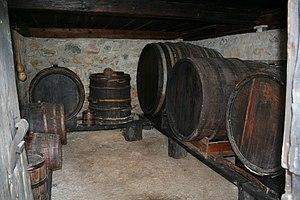
L'écomusée Staro selo à Sirogojno se trouve à Sirogojno, dans la municipalité de Čajetina et dans le district de Zlatibor, en Serbie. En raison de sa valeur patrimoniale, il est inscrit sur la liste des monuments culturels d'importance exceptionnelle de la République de Serbie.